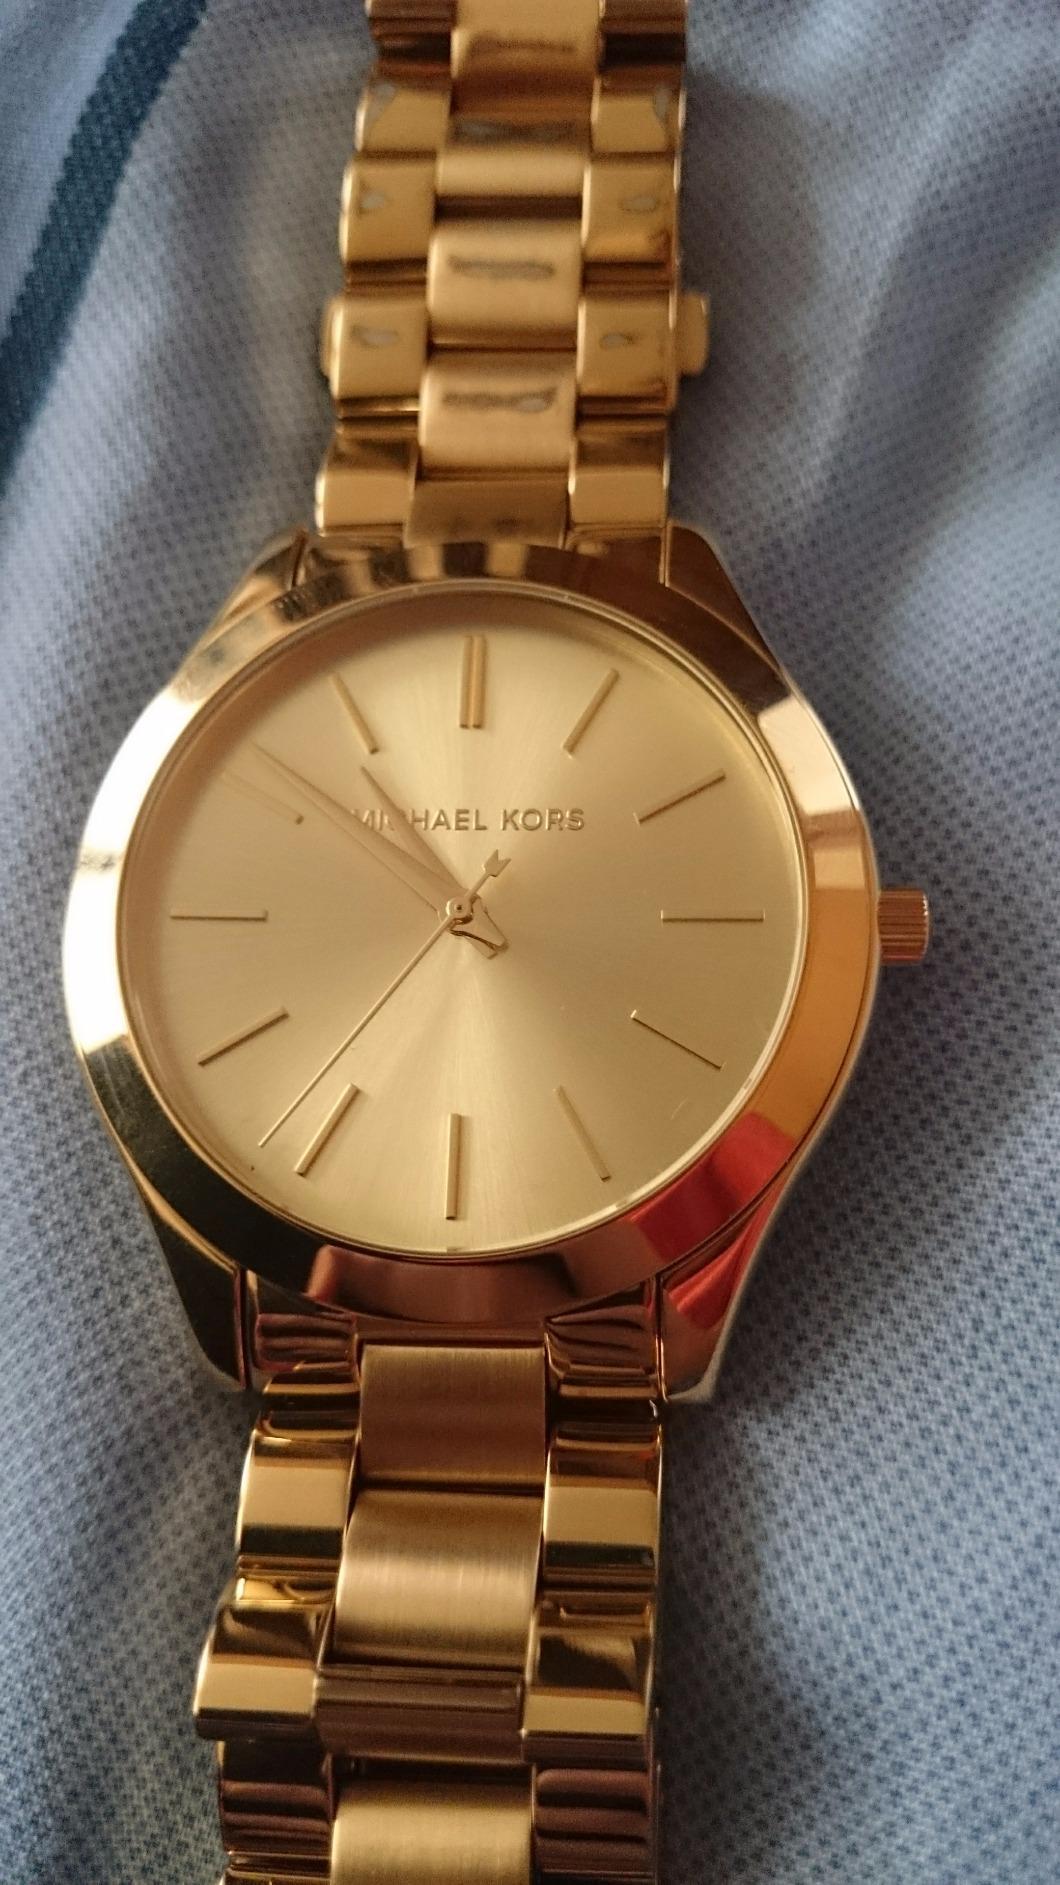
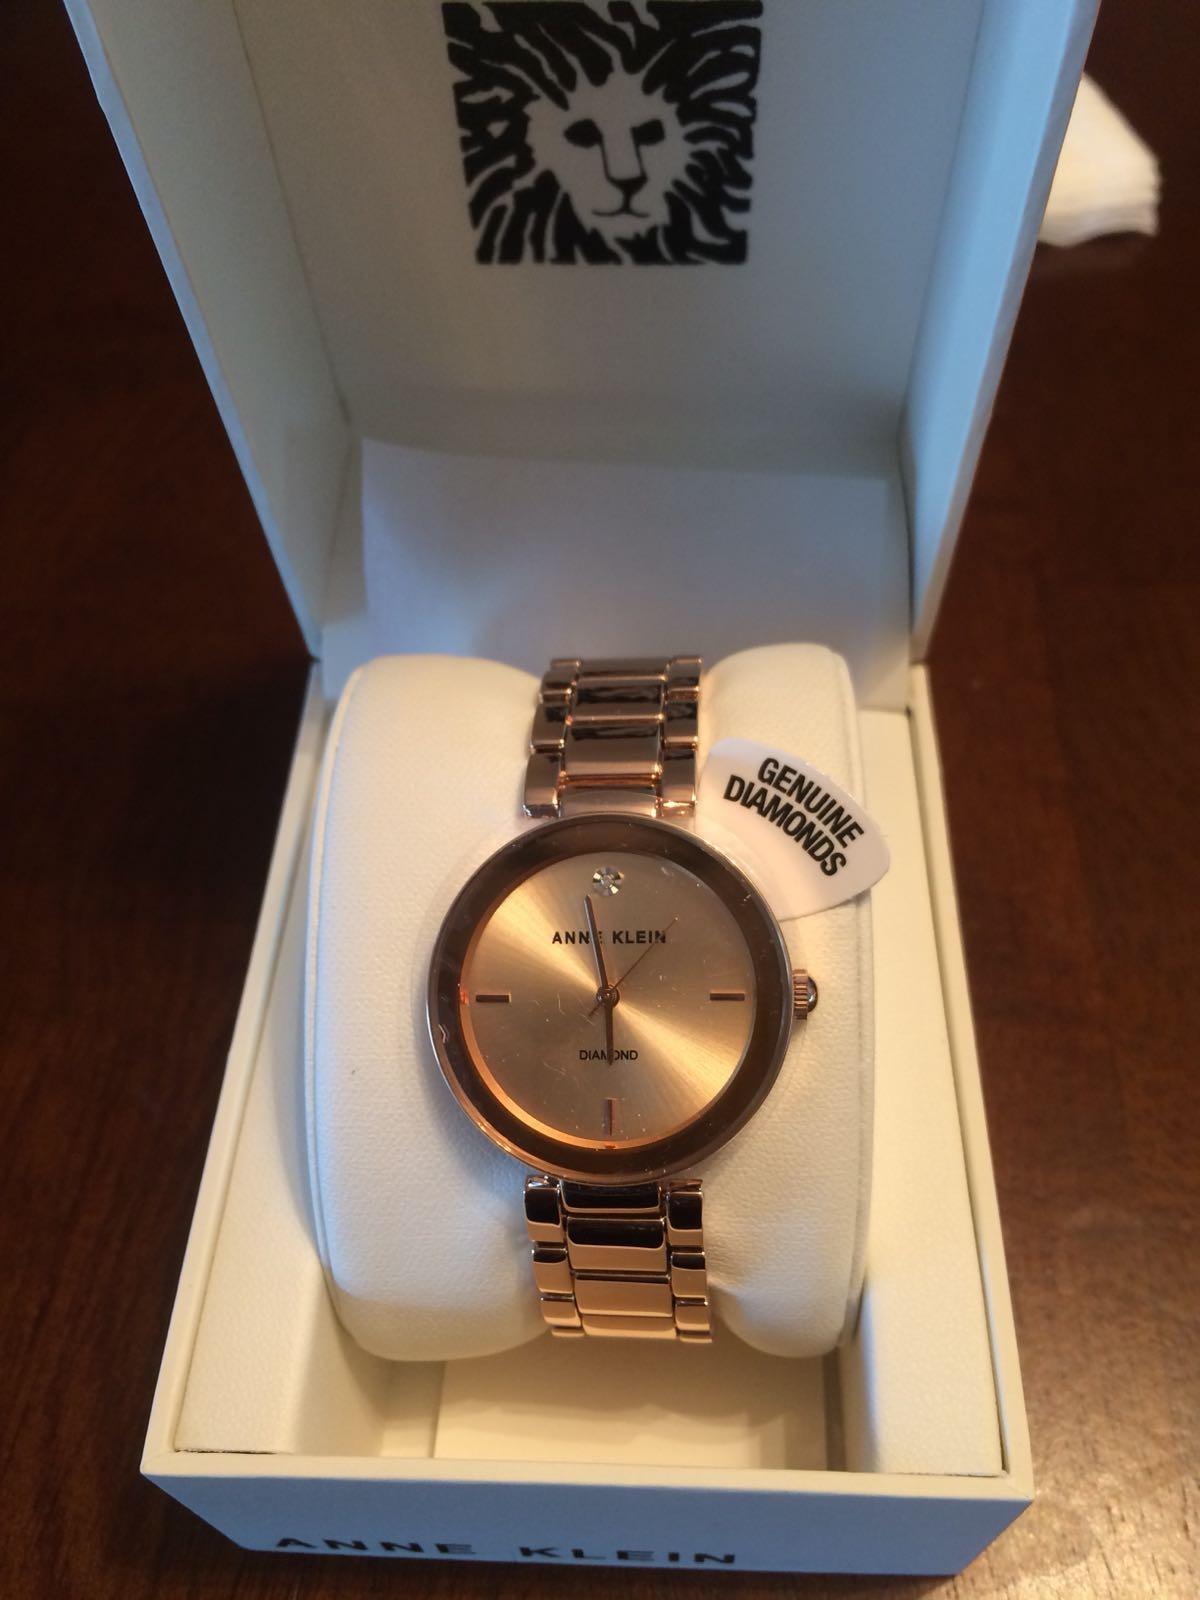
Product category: accessories_watch
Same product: no